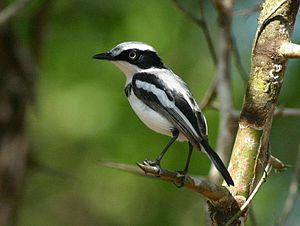
Batis est un genre de passereaux de la famille des Platysteiridés.